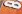
Number: 8